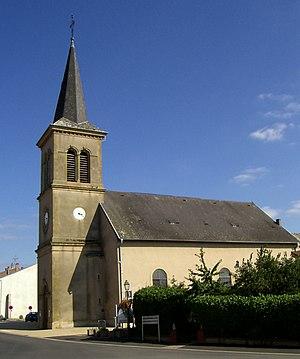
L'église Saint-Jean-Baptiste à Metzervisse
Metzervisse est une commune française située dans le département de la Moselle en région Grand Est.